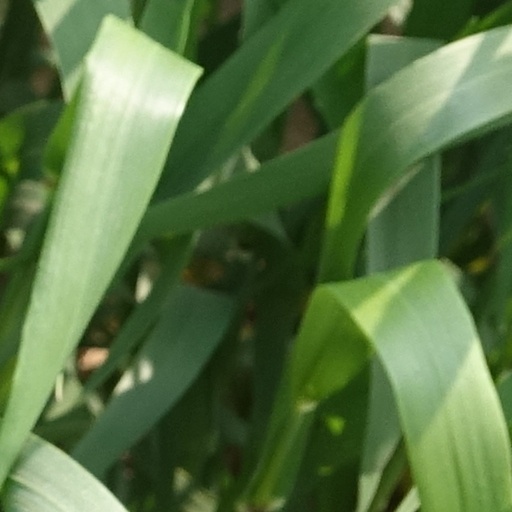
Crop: wheat